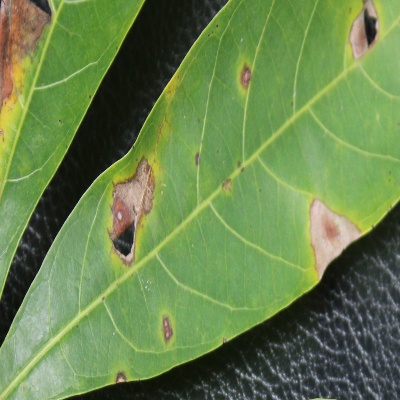
Crop: Cassava
Condition: brown spot